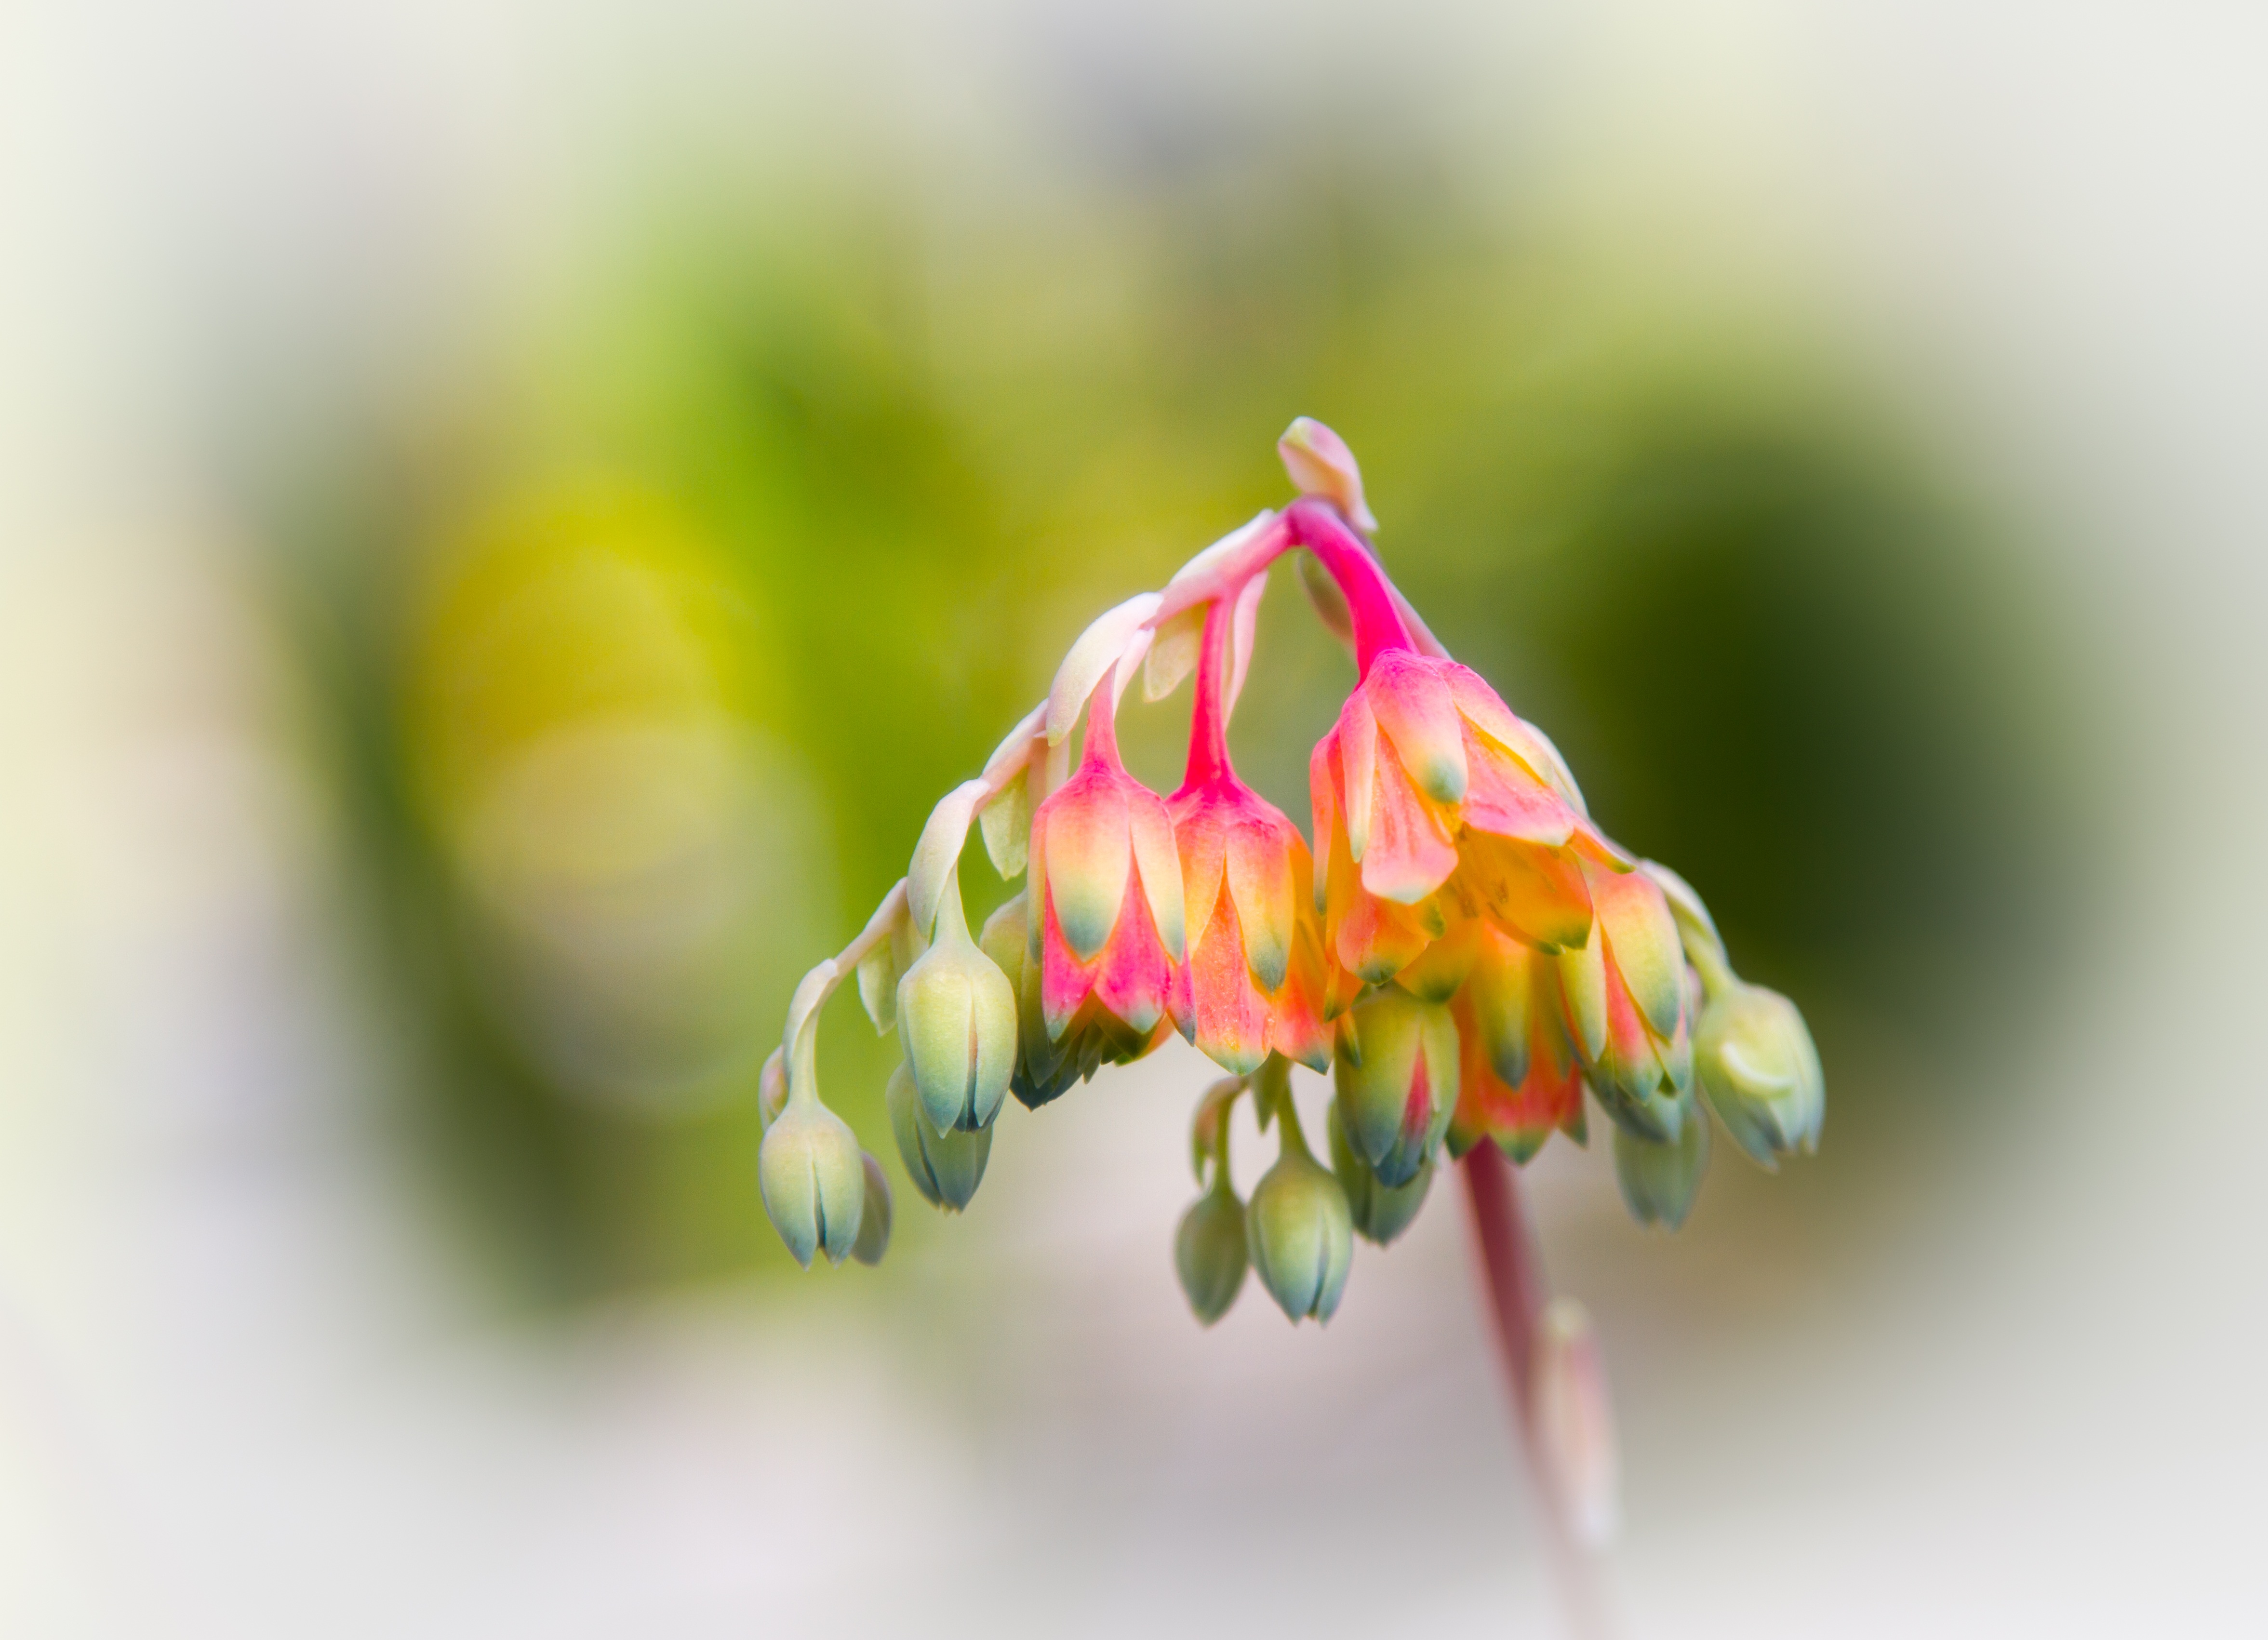
nature, blossom, plant, photography, leaf, flower, petal, bloom, green, macro, botany, succulent, yellow, pink, flora, wildflower, close up, bud, echeveria, macro photography, flowering plant, thick sheet greenhouse, plant stem, land plant, nahaunahme